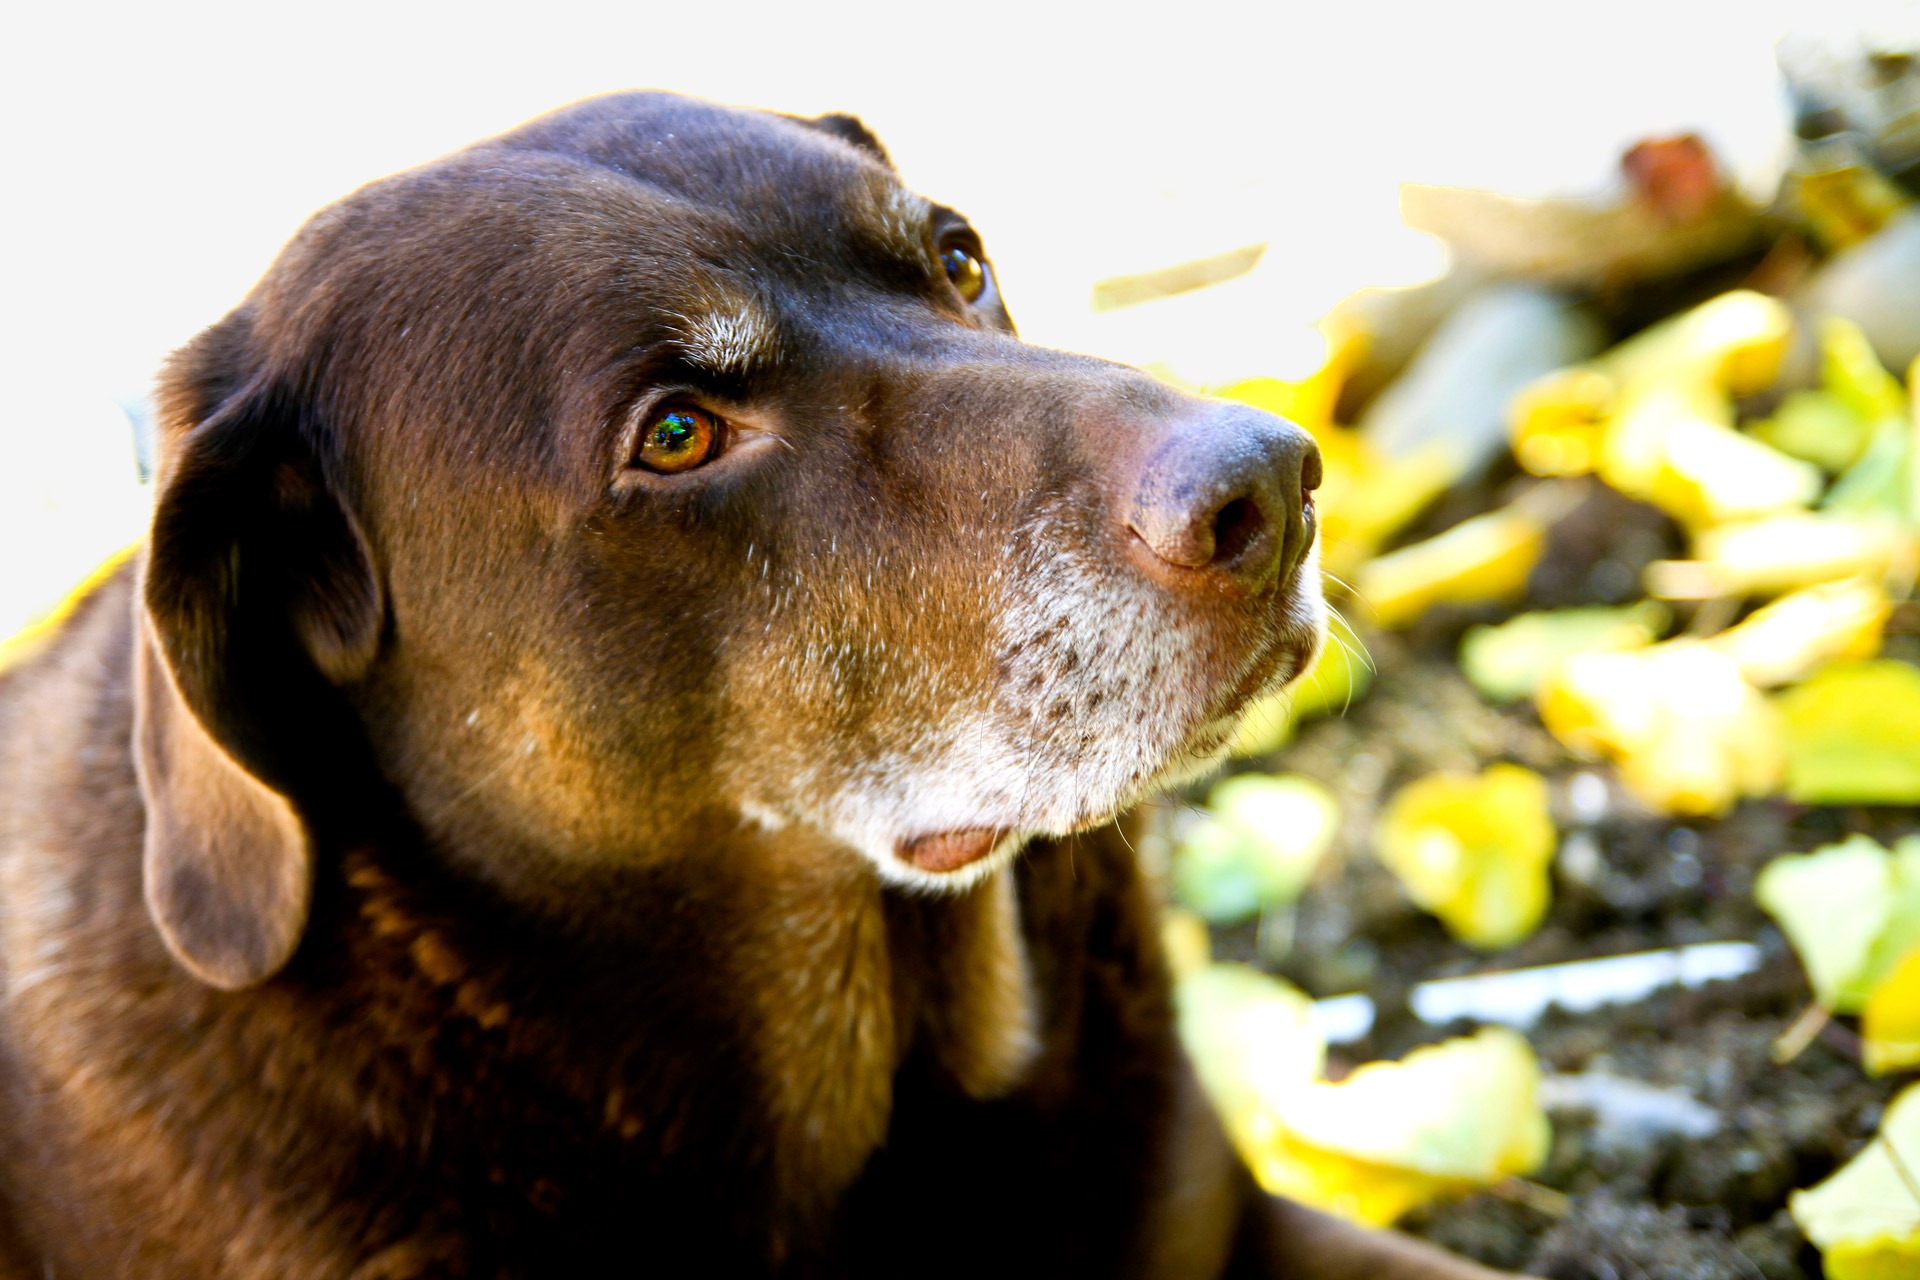
puppy, dog, animal, canine, pet, portrait, mammal, vertebrate, labrador retriever, domestic, labrador, retriever, doggy, pedigree, dog like mammal